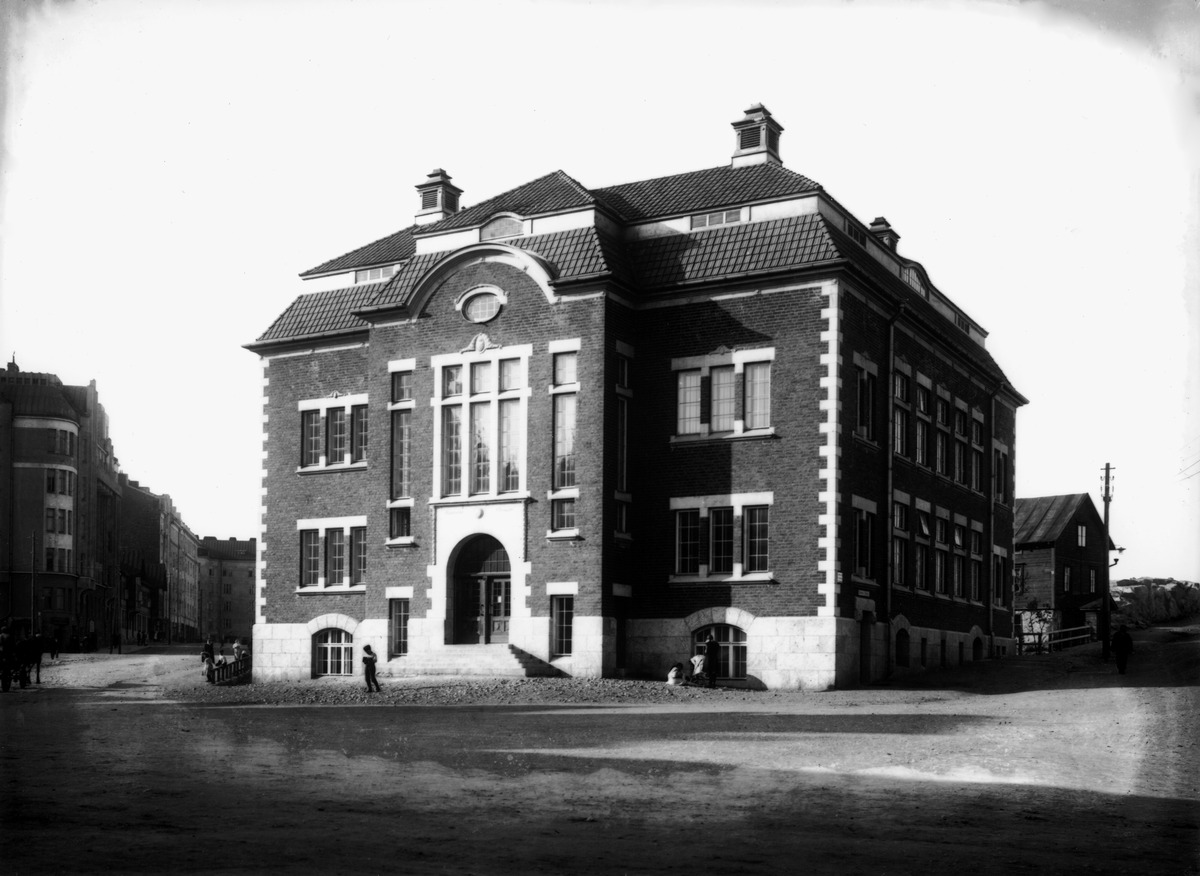
Viides linja 11
sisällön kuvaus: Viides linja 11.  Kallion kirjasto. mustavalkoinen
Ajankohta: kuvausaika 1912 n
Paikka: Suomi, Uusimaa, Helsinki, Torkkelinmäki Helsinki, Viides linja 11
Aiheet: Helsingin kaupunki, julkiset rakennukset, kirjastot